Ring girl

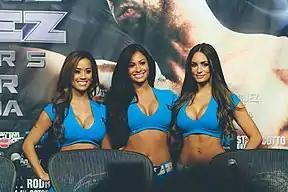
Ring girls at a Top Rank event posing for photographers

While all-female fighting promoter Invicta FC uses ring girls, the promoter brought in UFC fighter and model Elias Theodorou to serve as a ring boy at Invicta FC 28. Theodorou received criticism, however, for using the occasion to promote sponsors.